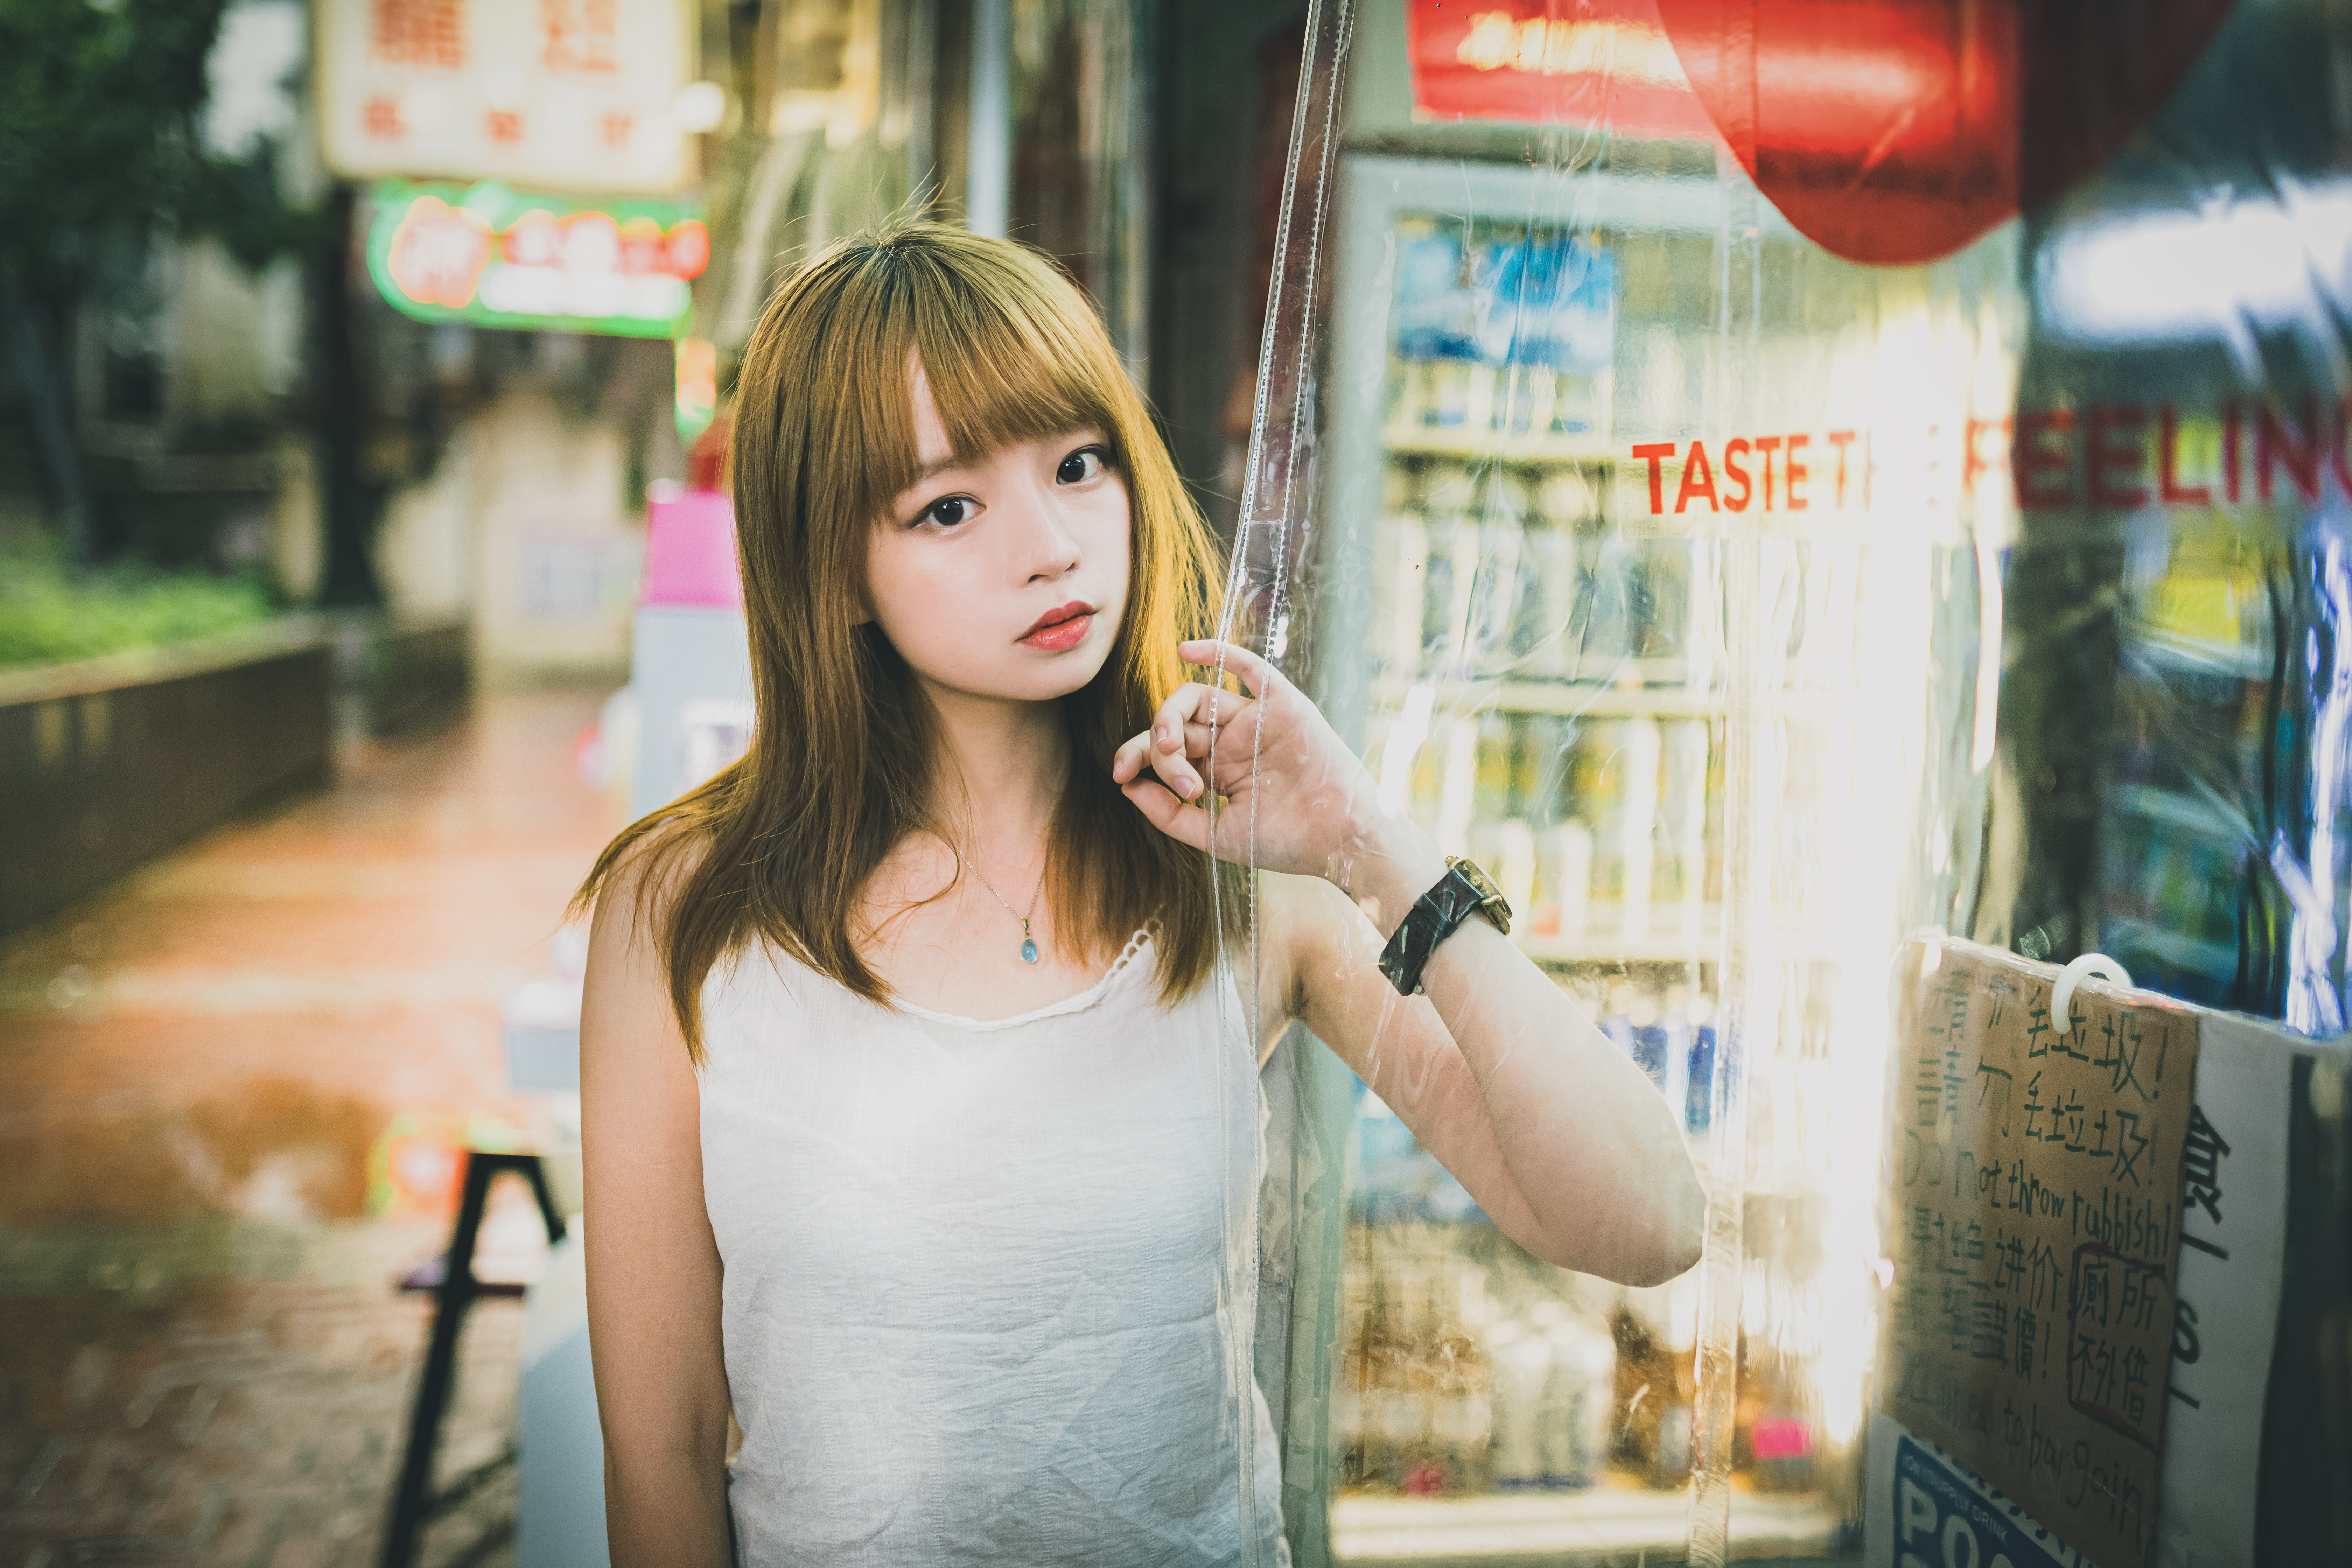
girl, hair, face, photograph, beauty, lady, snapshot, lip, skin, eye, blond, photography, long hair, brown hair, street, bangs, smile, portrait photography, black hair, hair coloring